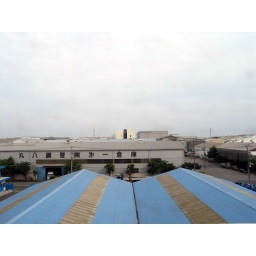
random view from a train window somewhere in Japan